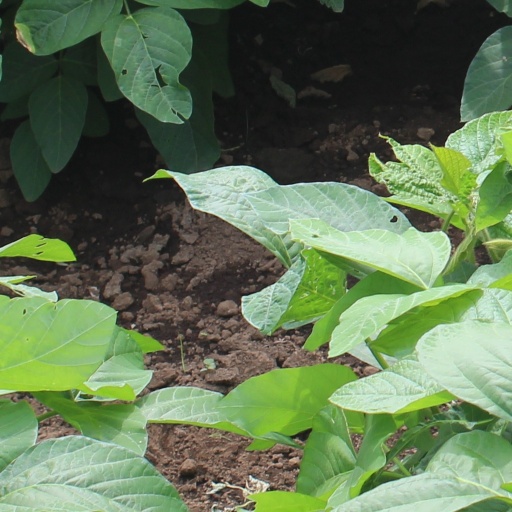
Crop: soybean